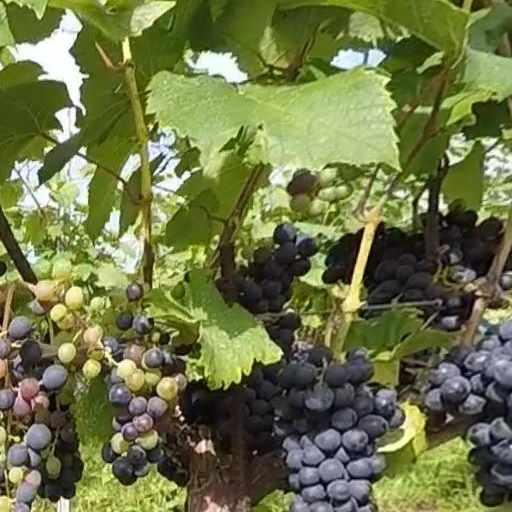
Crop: grape